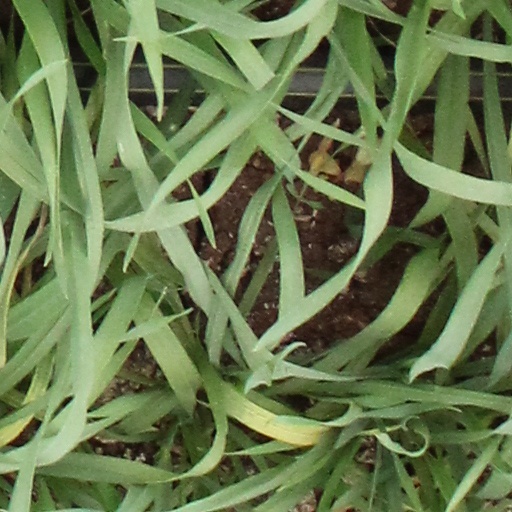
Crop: wheat